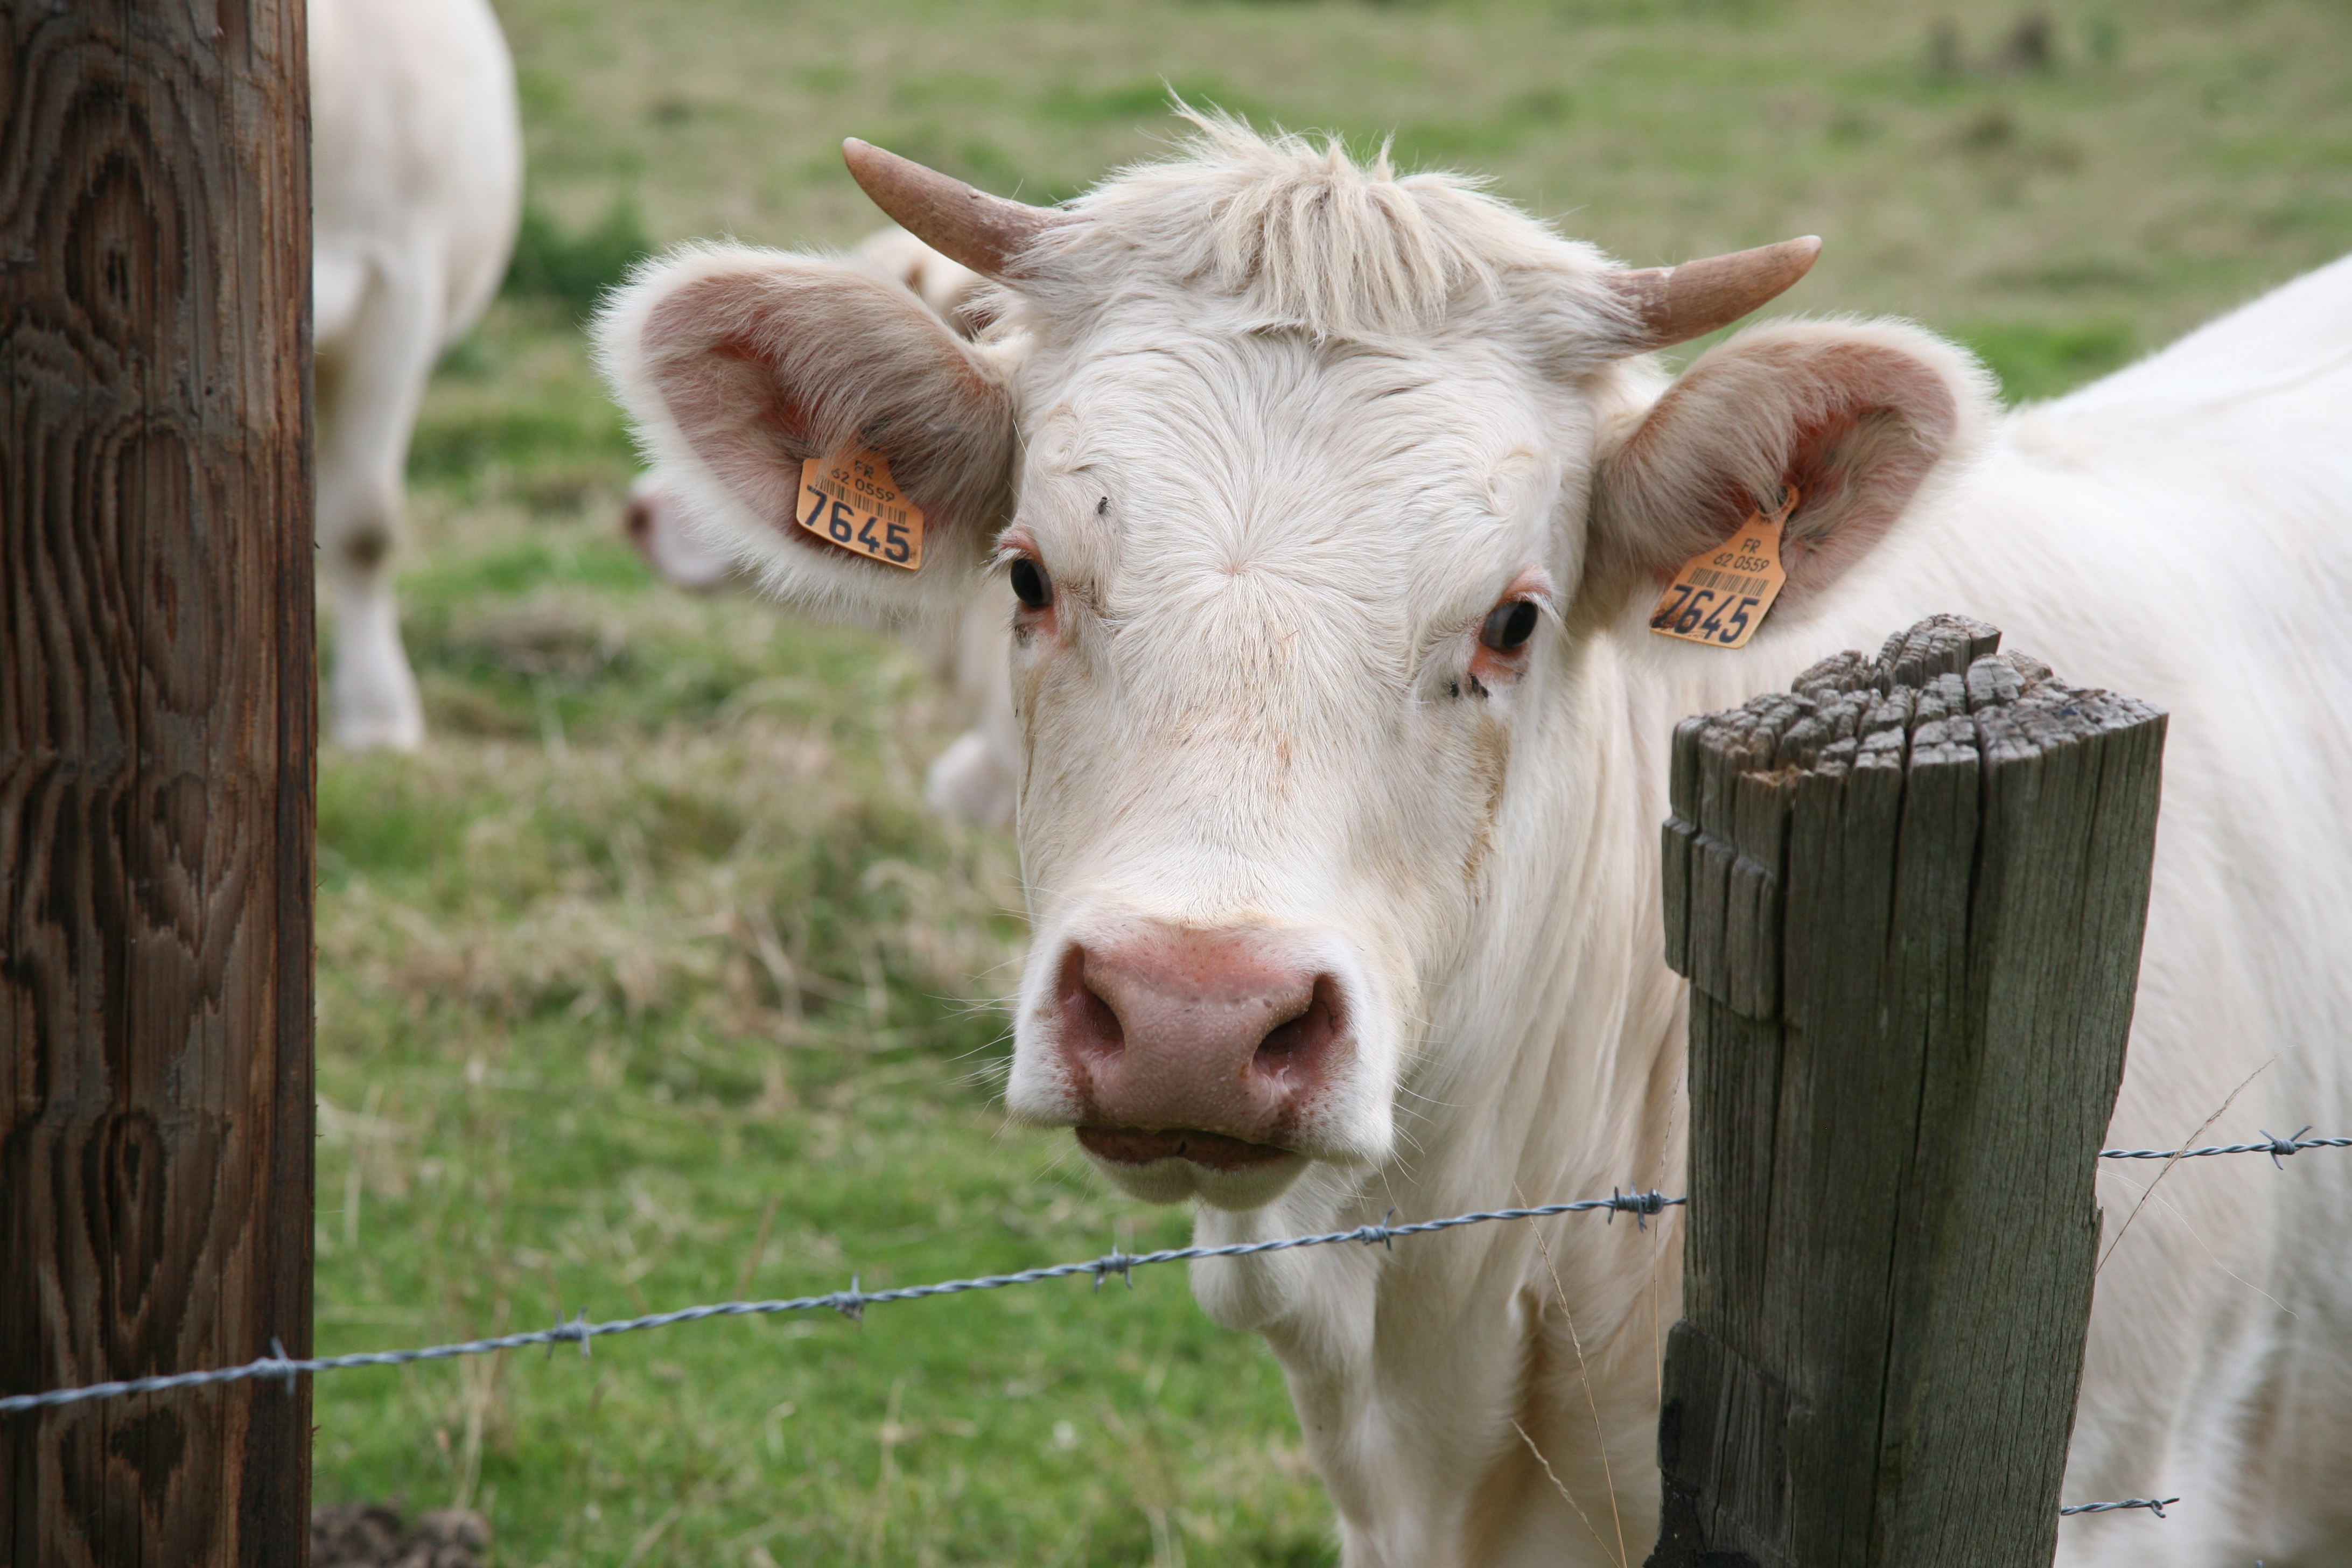
farm, prairie, cow, pasture, grazing, mammal, agriculture, fauna, bull, vertebrate, champs, vaca, vache, ox, cotedopale, merlimont, gnisse, rural area, dairy cow, cattle like mammal